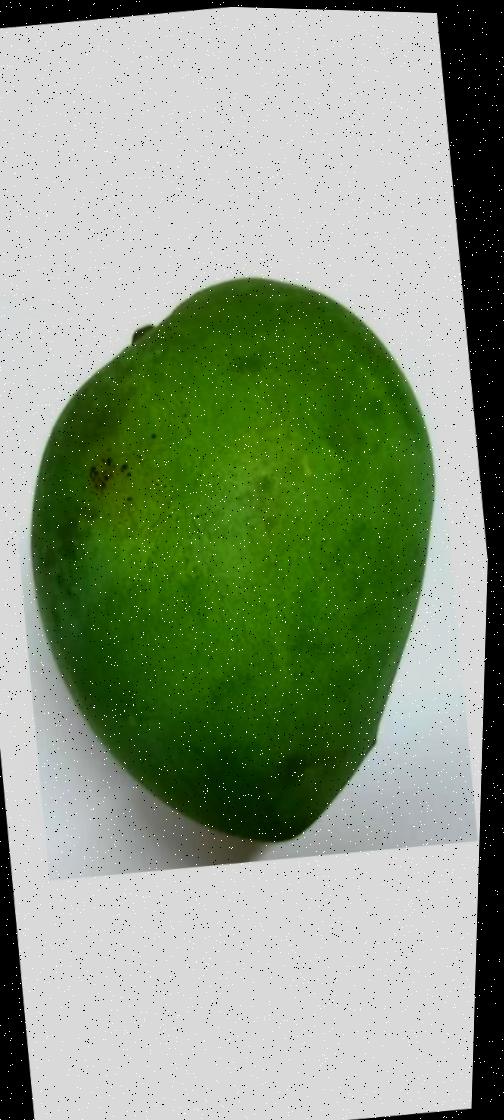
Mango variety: Harivanga